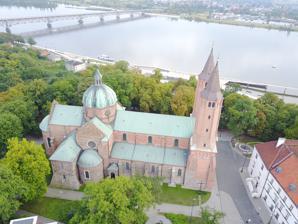
Building: Płock Cathedral
Country: Poland
Year built: 1144
Roman Catholic cathedral in Płock, Poland Płock Cathedral Katedra Płocka Religion Affiliation Roman Catholic District Old Town Location Location Płock , Poland Architecture Style Romanesque , Renaissance Completed 1144 The original rotunda made of stone which dates back to the early 12th century Płock Cathedral ( Polish : Katedra Płocka ), or the Cathedral of the Blessed Virgin Mary of Masovia , is a Roman Catholic cathedral in the city of Płock , in central Poland . It is an example of 12th-century Romanesque architecture and is the oldest and most important historical monument in the city, which contains the tombs of several Polish monarchs . It is listed as a Historic Monument of Poland . History The bishopric in Płock was founded about 1075. The first definite reference to the cathedral is in 1102, when Władysław I Herman was buried there. The present Romanesque cathedral was built after 1129 by prince Bolesław III and Bishop Aleksander of Malonne. This was a rebuilding following a fire and took from 1136 until 1144. It was consecrated in 1144 as the Church of the Blessed Virgin Mary. The original bronze doors of the Romanesque cathedral (now in Velikiy Novgorod ) have figurative bas-reliefs depicting the verses of the so-called "Roman Confession of Faith", and the figure of Alexander of Malonne, bishop of Płock. The doors were made in the Magdeburg workshop about 1150. In the cathedral there is now a bronze replica of the doors, made in the 1980s. In the Royal Chapel on the north side of the cathedral is a marble sarcophagus forming the tomb of two Polish rulers, Władysław I Herman and his son Bolesław III Wrymouth . Following a major fire in 1530, the building was reconstructed by Bishop Andzej Krzycki as a new Renaissance style church (1531–1535). This was the first large Renaissance style cathedral in Poland, although it reused granite ashlar portions of the Romanesque basilica. The architects were Bernardino de Gianotis from Rome , Giovanni Cini da Siena and Philippo da Fiesole. The layout of the new cathedral was based on the Renaissance basilicas of Rome ( Sant'Agostino , Santa Maria del Popolo ). However the external architecture remains in the style of North Italian brick churches, more similar to local late Gothic ones in Masovia , and may be the result of rebuilding work about 1560 by Giovanni Battista of Venice , who added the spacious choir and two western towers. The building was restored in 1903, when the present front elevation facing west and the towers was re-designed by the architect in charge of the restoration, Stefan Szyller. Between the world wars, the interior was decorated with additional frescoes by Władysław Drapiewski and Czesław Idźkiewicz , local student of Józef Mehoffer graduating from the Academy in Kraków . In 2018, due to its historical, artistic, scientific, material and landscape values , the Cathedral along with the entire Wzgórze Tumskie ("Tumskie Hill") was listed by the President of Poland as a Historic Monument of Poland. Burials Polish monarchs Władysław I Herman Bolesław III Wrymouth Bolesław IV the Curly Konrad I of Masovia Bolesław II of Masovia Other Tadeusz Paweł Zakrzewski Henry of Masovia Michał Nowodworski Gallery Façade Renaissance dome of the Płock Cathedral Aerial view of the cathedral Holy Sacrament Chapel Replica of the Płock Doors (original in Velikiy Novgorod) Tomb of Władysław I Herman of Poland Interiors See also Wikimedia Commons has media related to Płock Cathedral . Płock Diadem Dukes of Masovia References